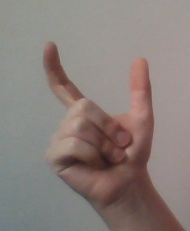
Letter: nun